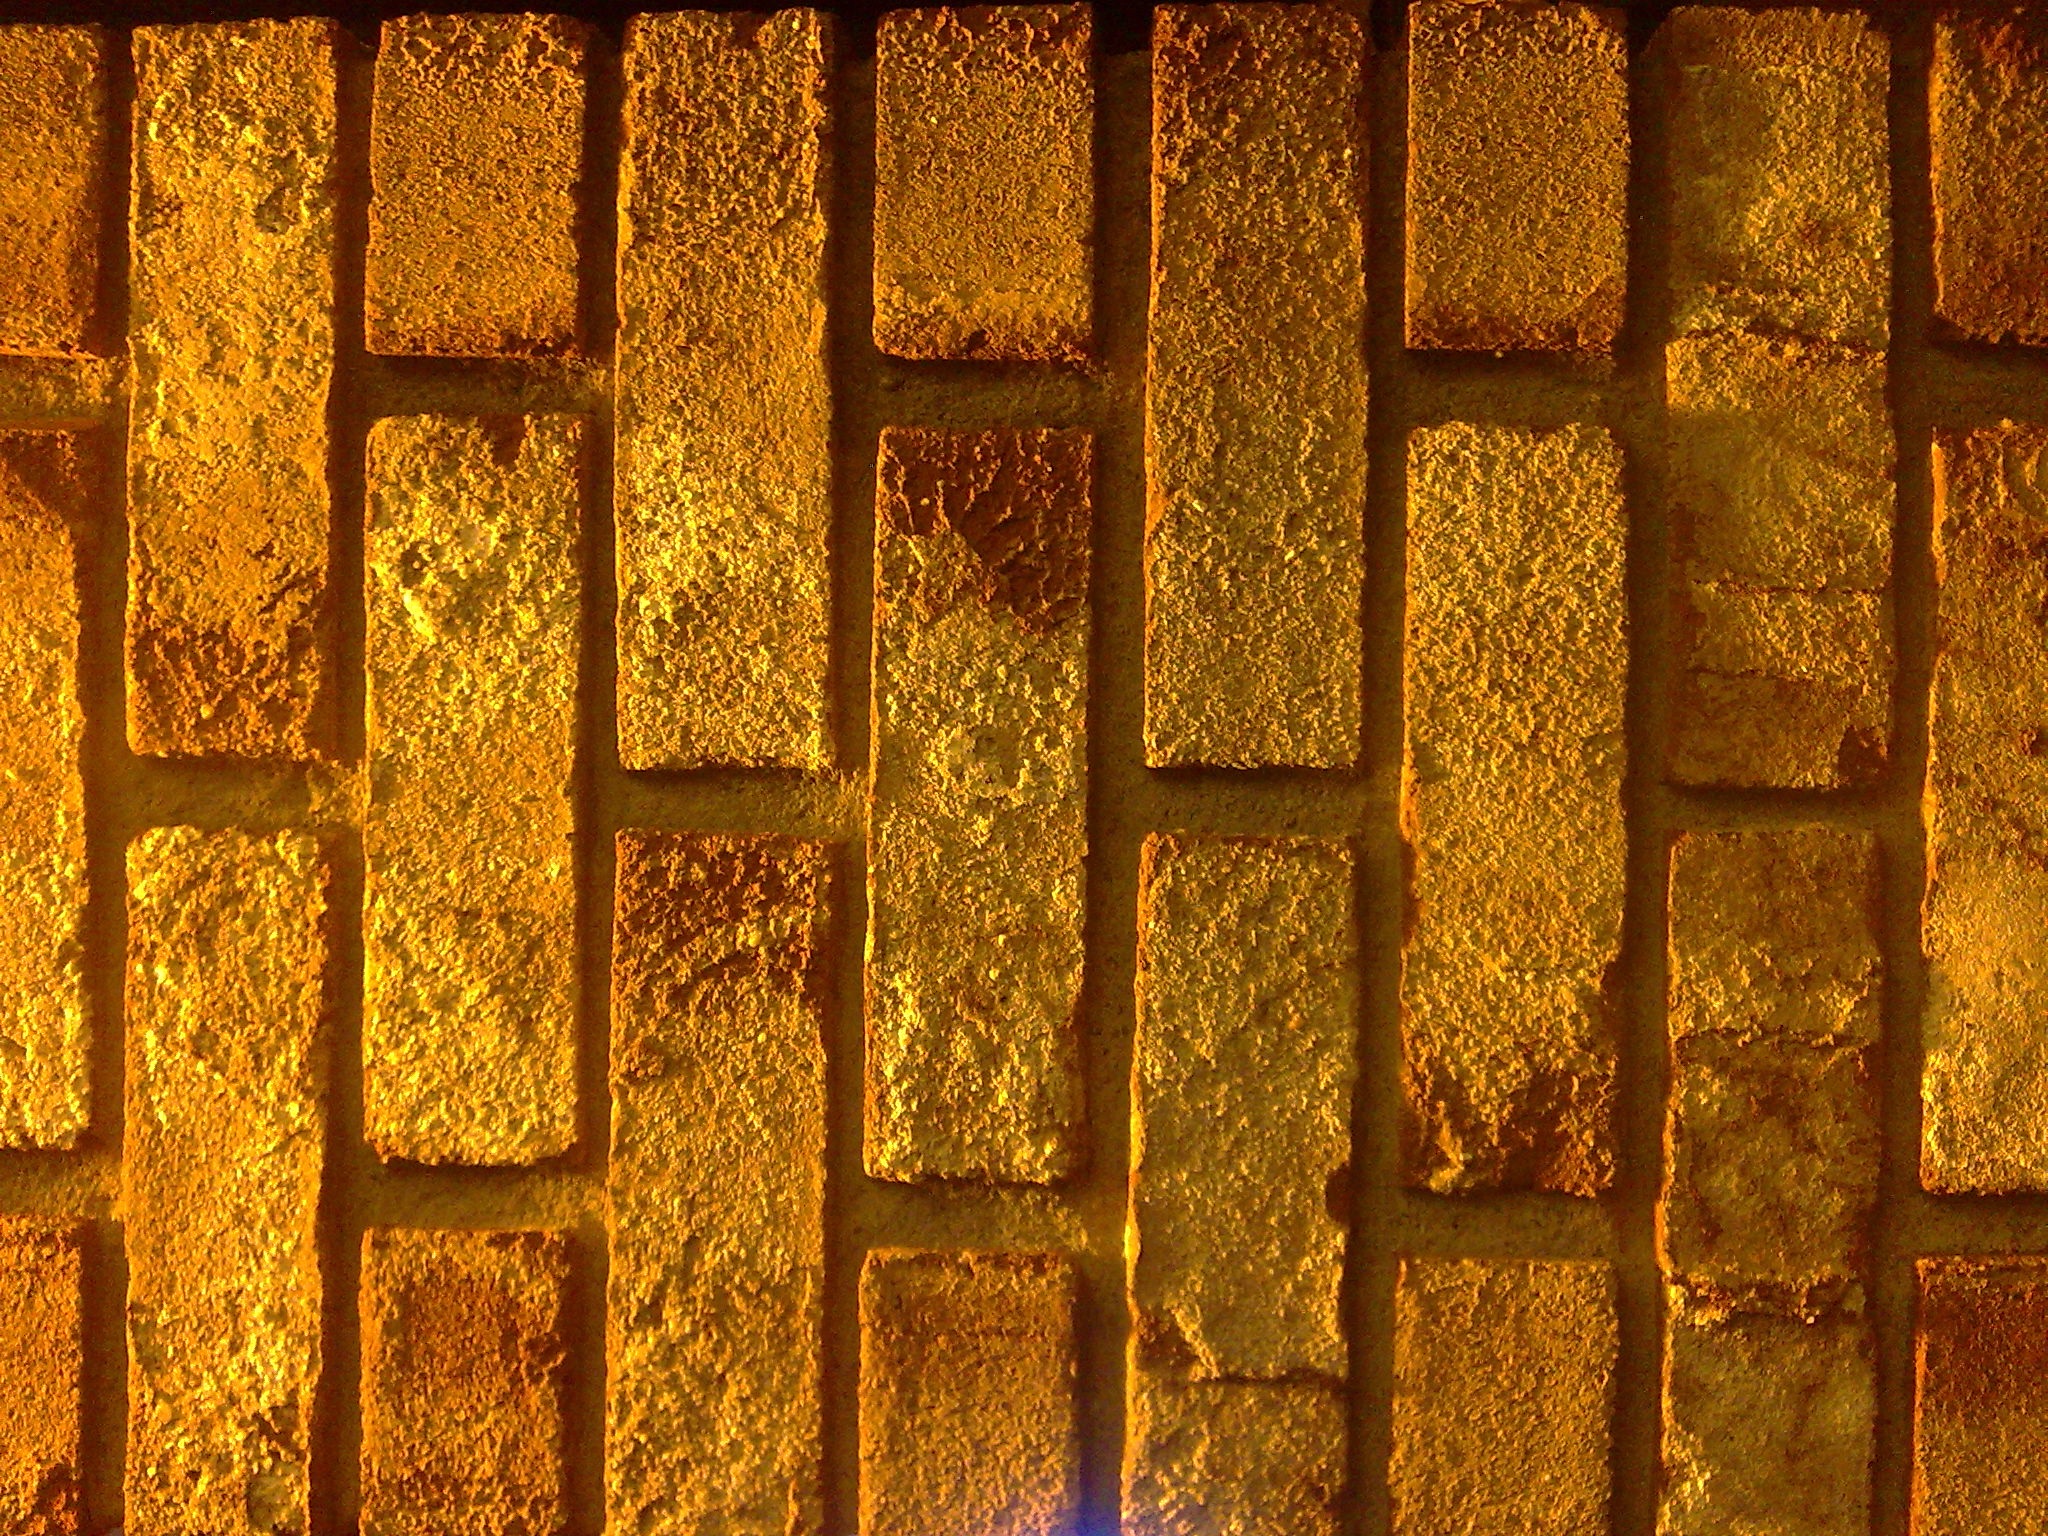
wood, texture, wall, rust, pattern, soil, yellow, brick, material, art, design, symmetry, brickwork, flooring, brick background, brick texture